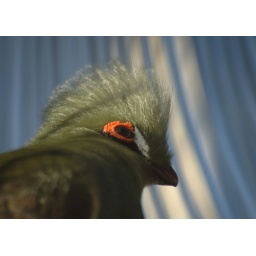
Caged unknown bird in the Palm house at The Garden Society of Gothenburg